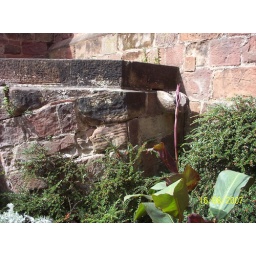
Just loved the old gutterinf in the corner where the flower head is, was made of of the brick in the wall